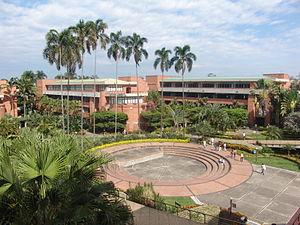
Cali, officiellement Santiago de Cali, est une ville située dans l'ouest de la Colombie. C'est la capitale du département de Valle del Cauca. Avec ses 2 500 000 habitants, Cali se place au troisième rang des villes les plus peuplées de Colombie.